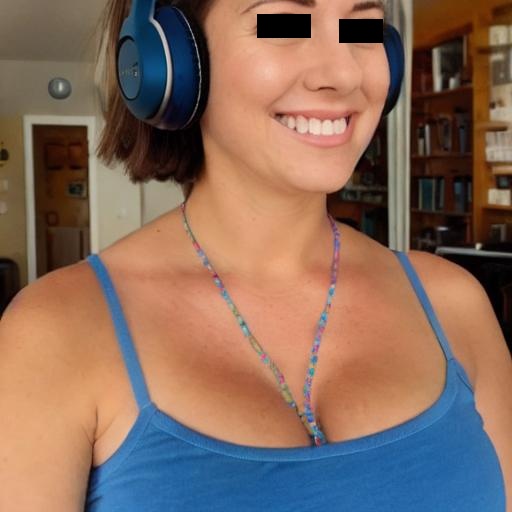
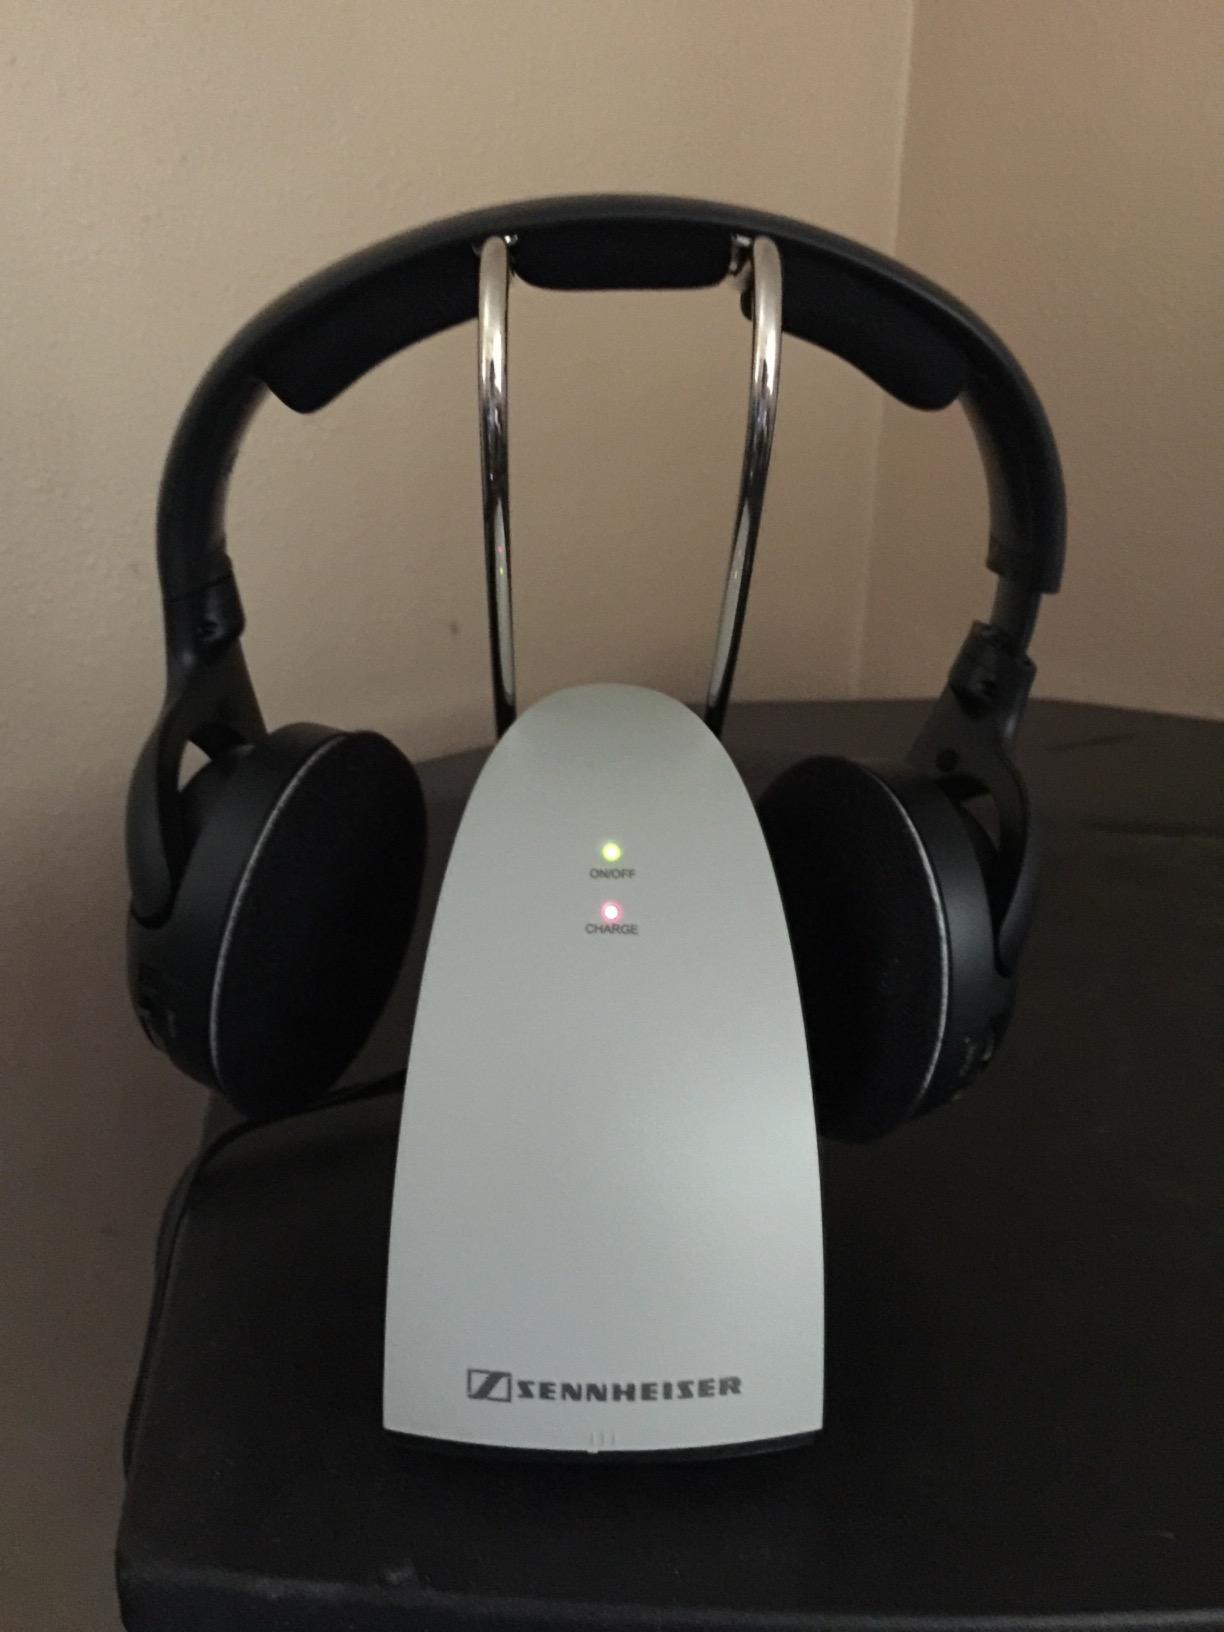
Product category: headphones
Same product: no